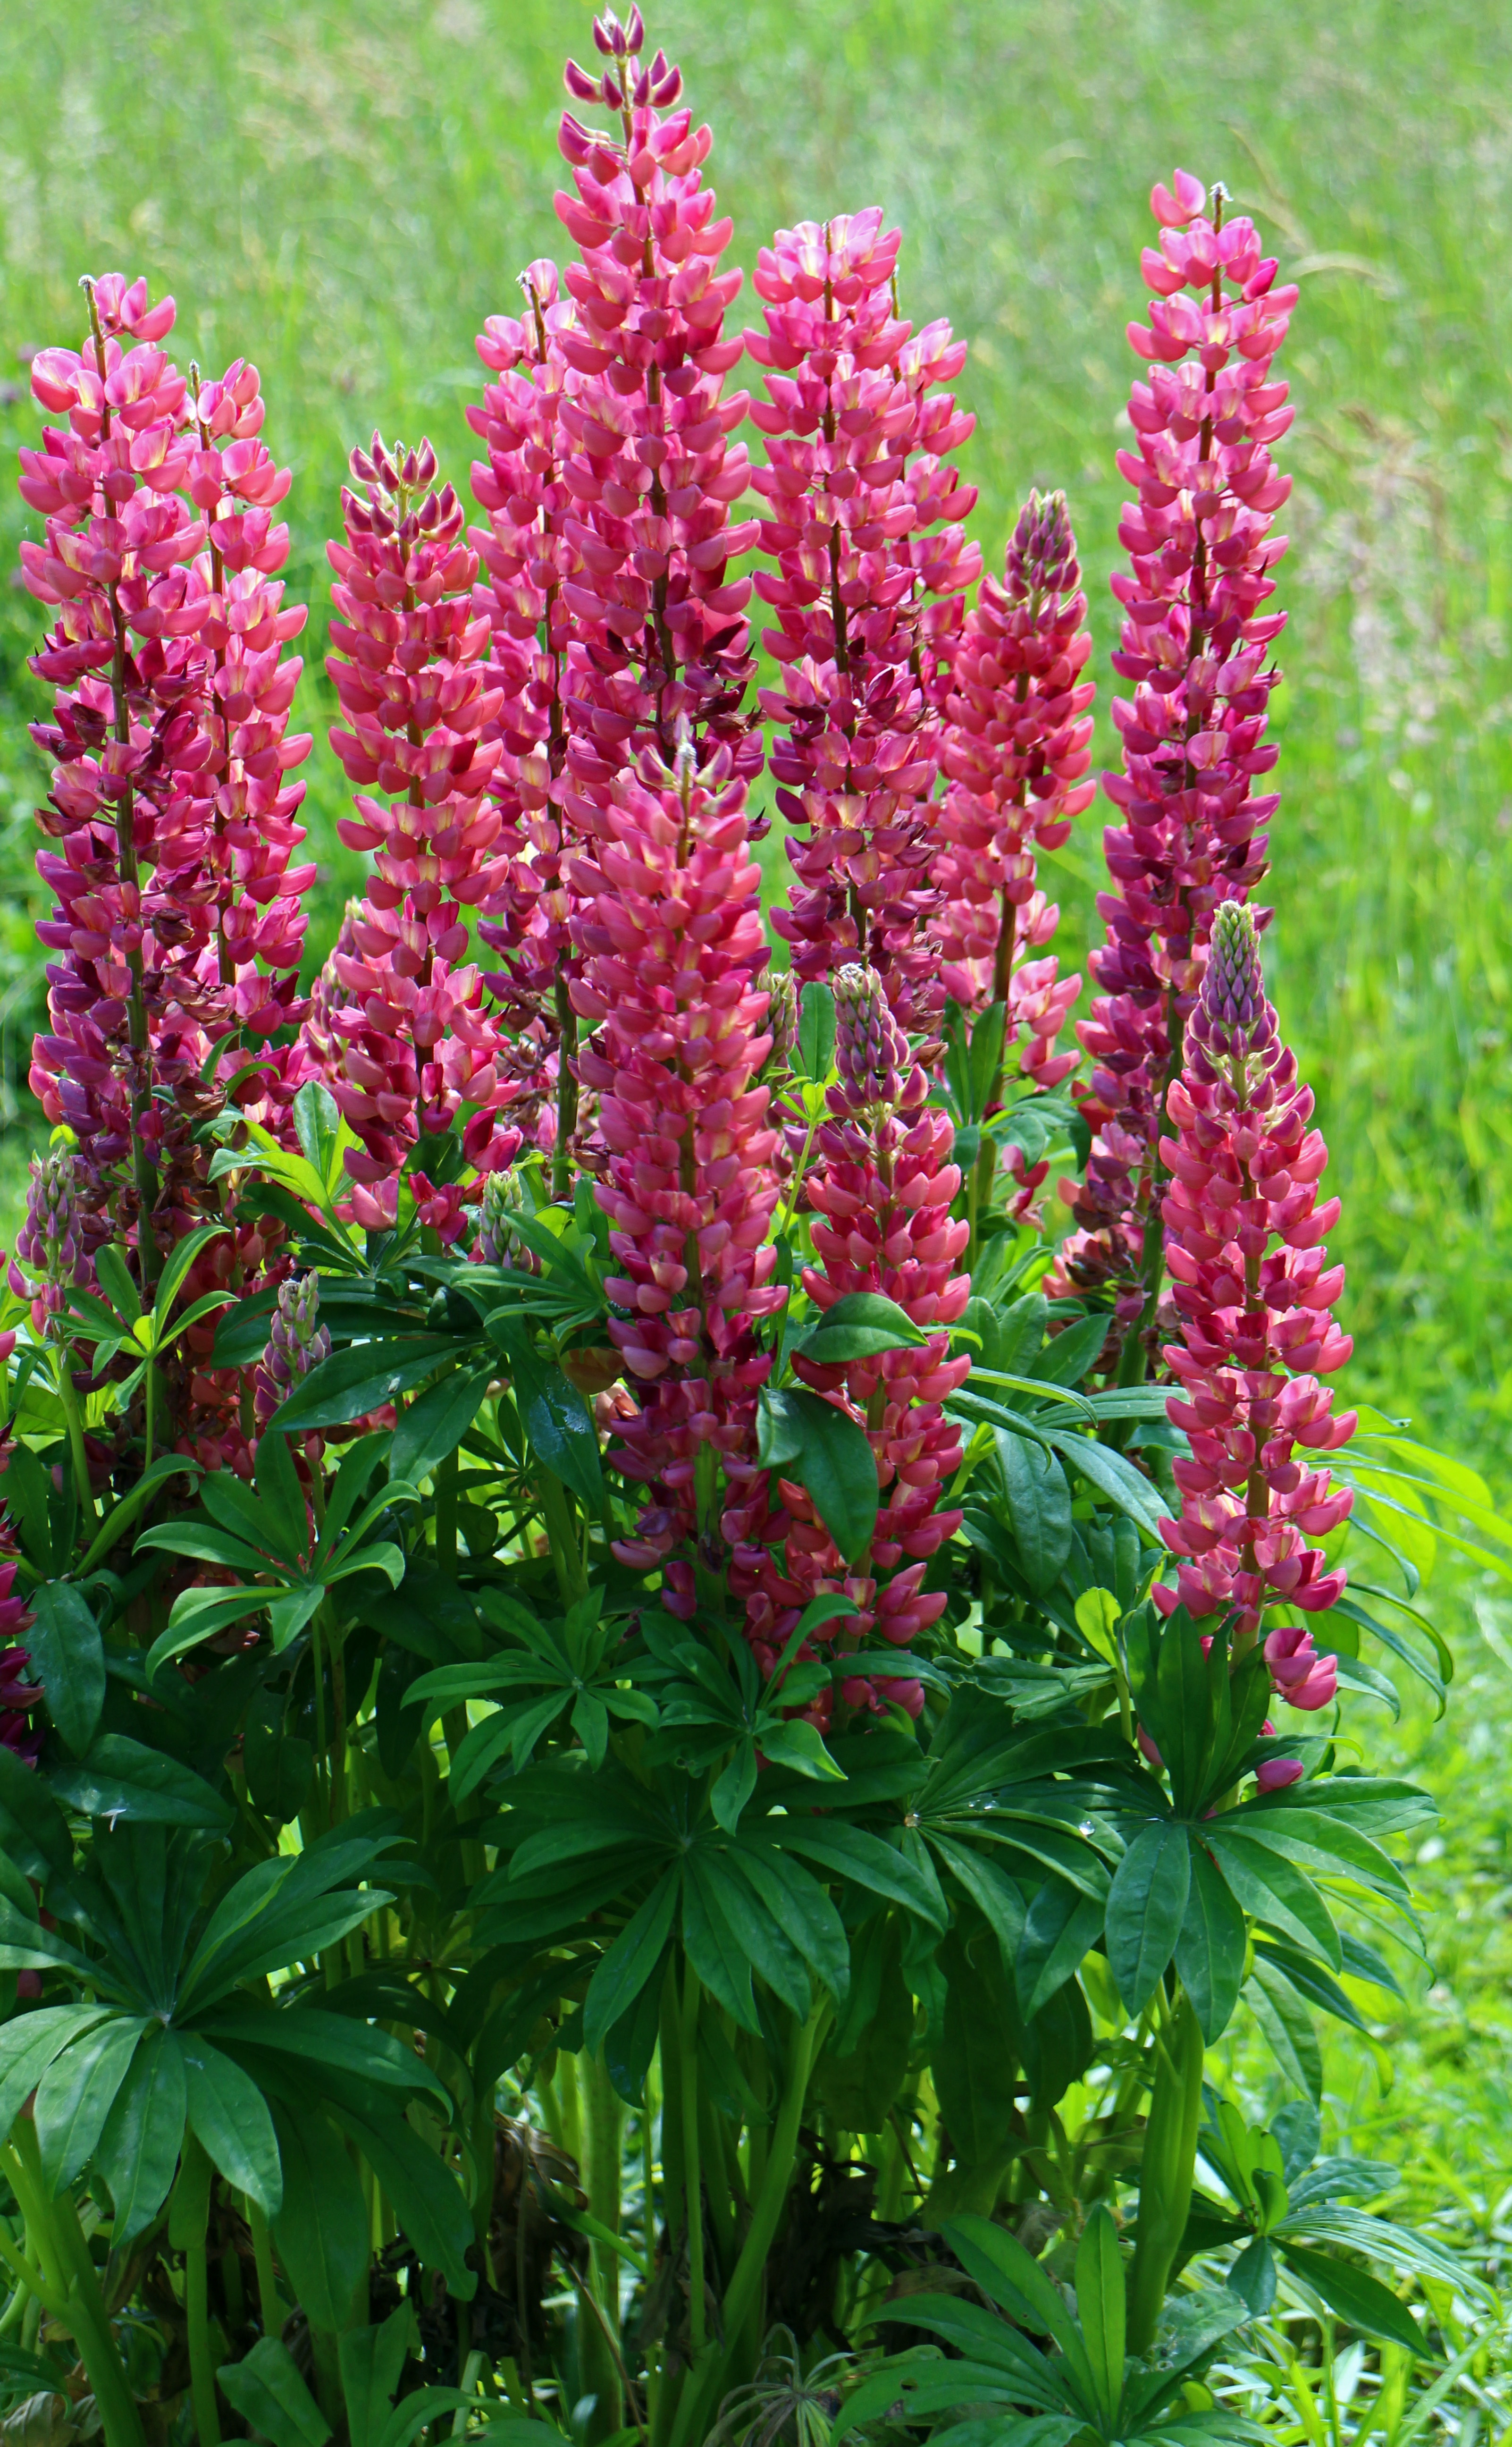
plant, flower, herb, botany, flora, wildflower, flowers, wild plant, shrub, lupins, lupine, digitalis, lupin, ornamental plant, garden flowers, fodder plant, flowering plant, vegetable plant, fabaceae, land plant